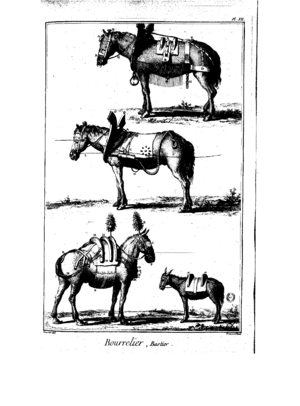
Les collaborateurs de l'Encyclopédie sont les membres de la « société de gens de lettres » qui ont contribué à l'élaboration du Dictionnaire raisonné des sciences, des arts et des métiers de juin 1751 à décembre 1765, sous la direction de Diderot et D’Alembert.